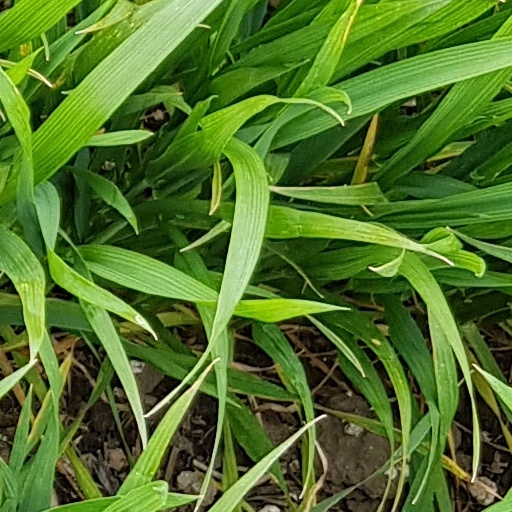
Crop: wheat